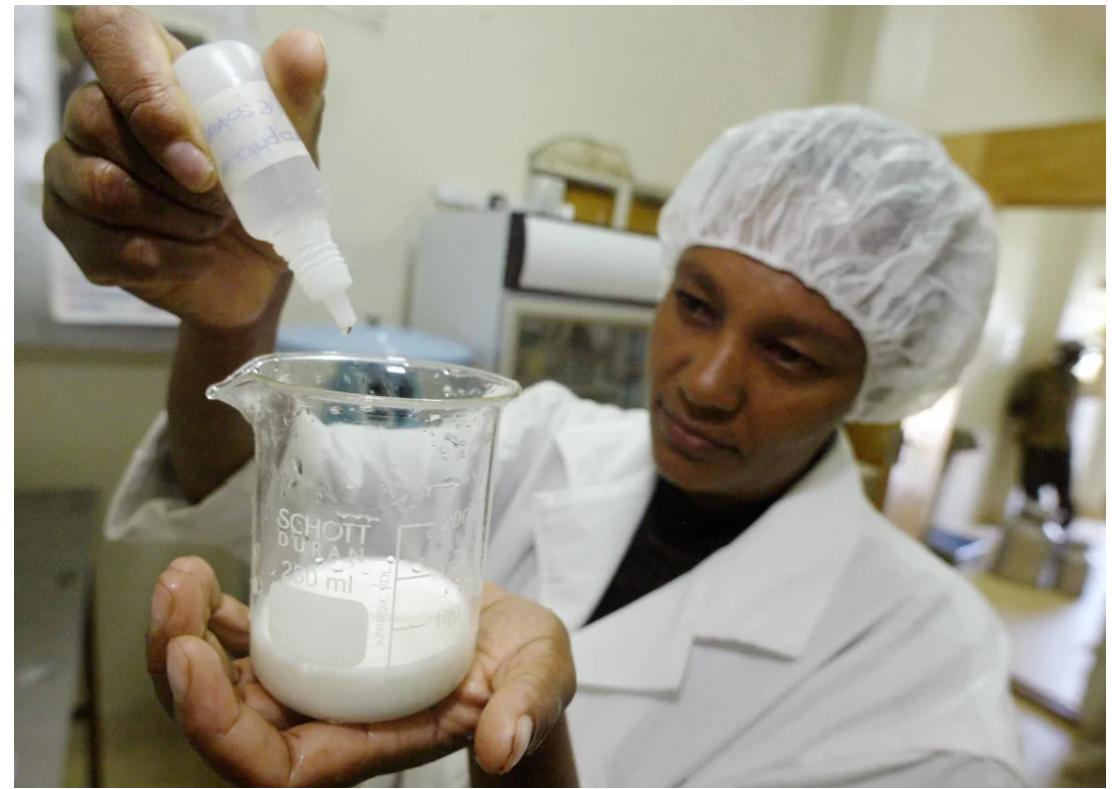
Daktari huyu anaongeza dawa kwa kikombe yenye ameweka kwa mkono wake. Anaongeza vidonge dogo yenye ameshika dawa zingine kwa kikombe.